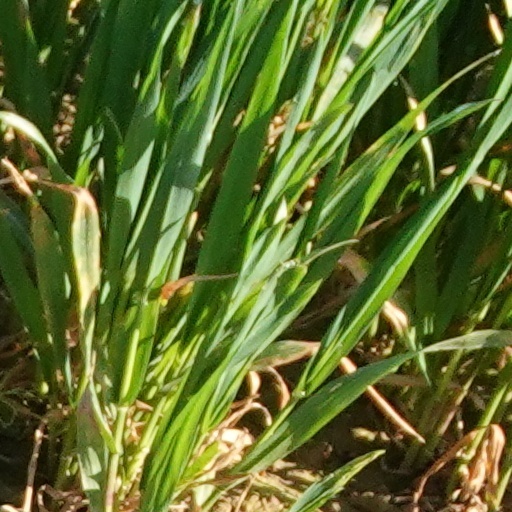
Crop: wheat